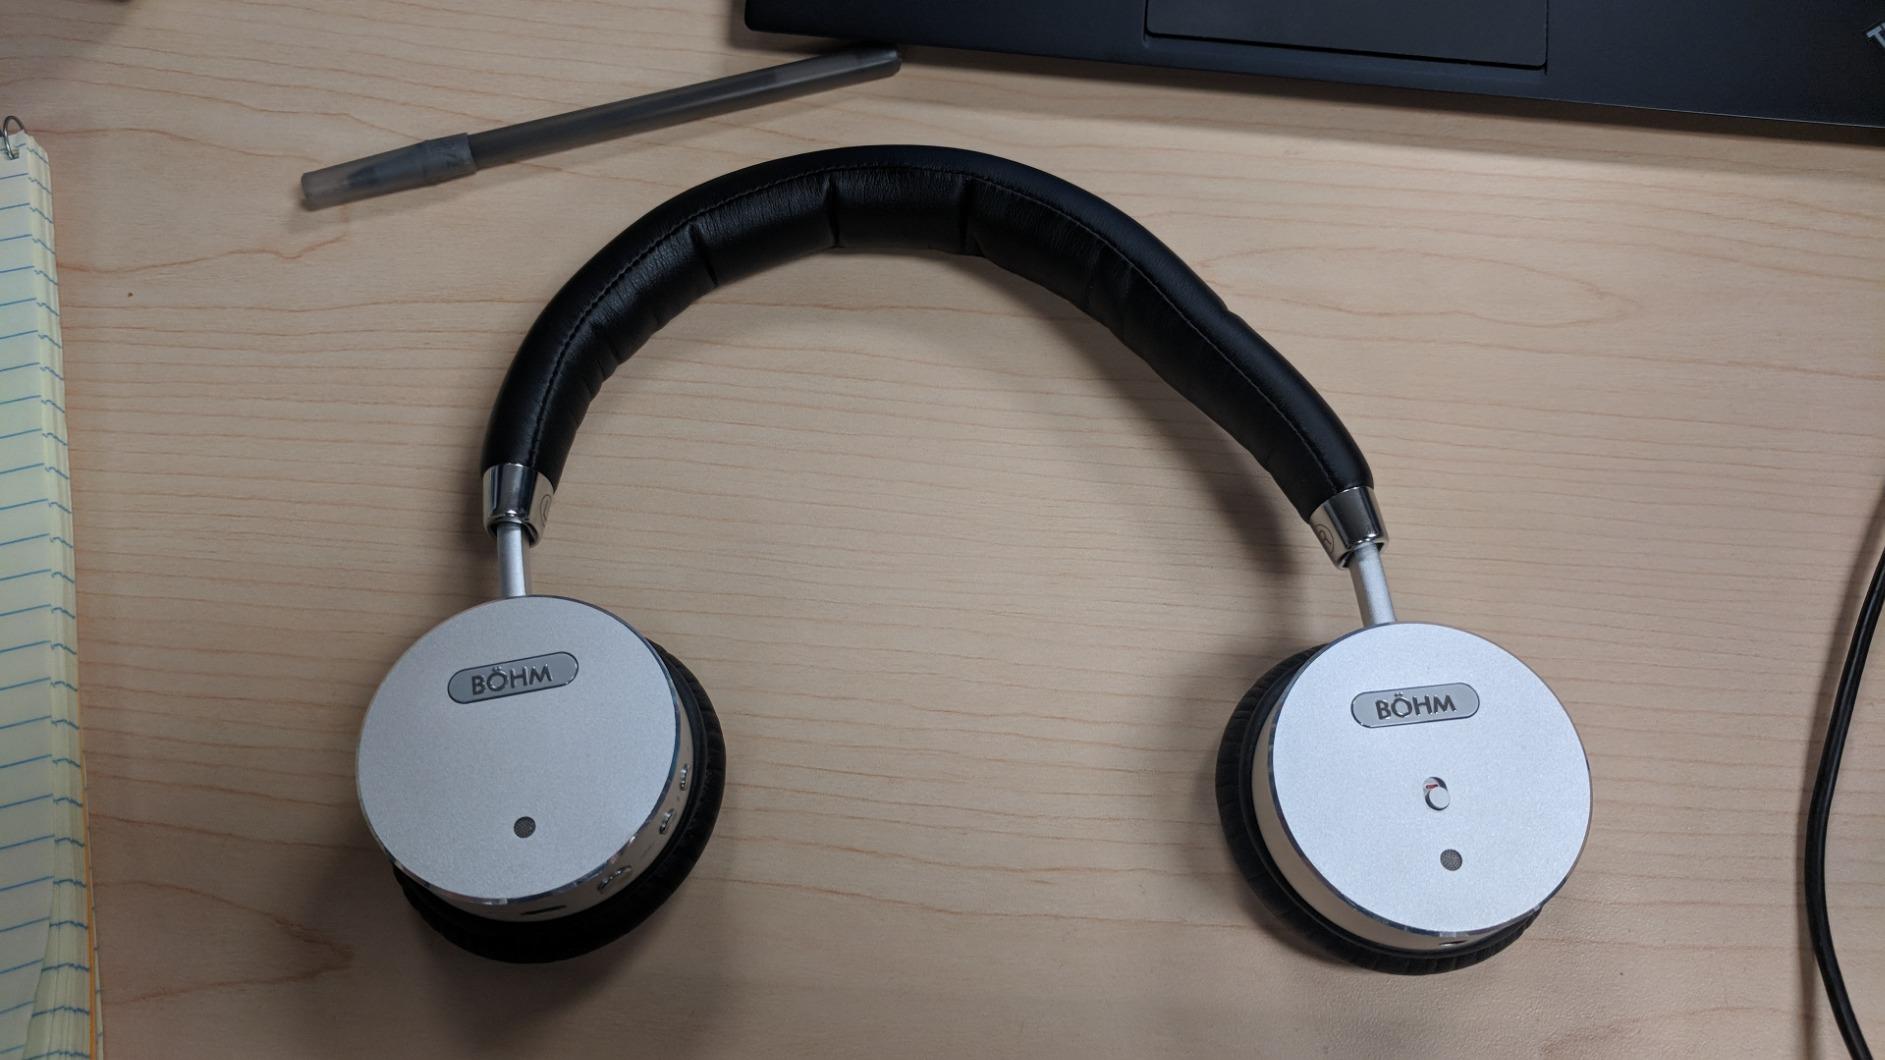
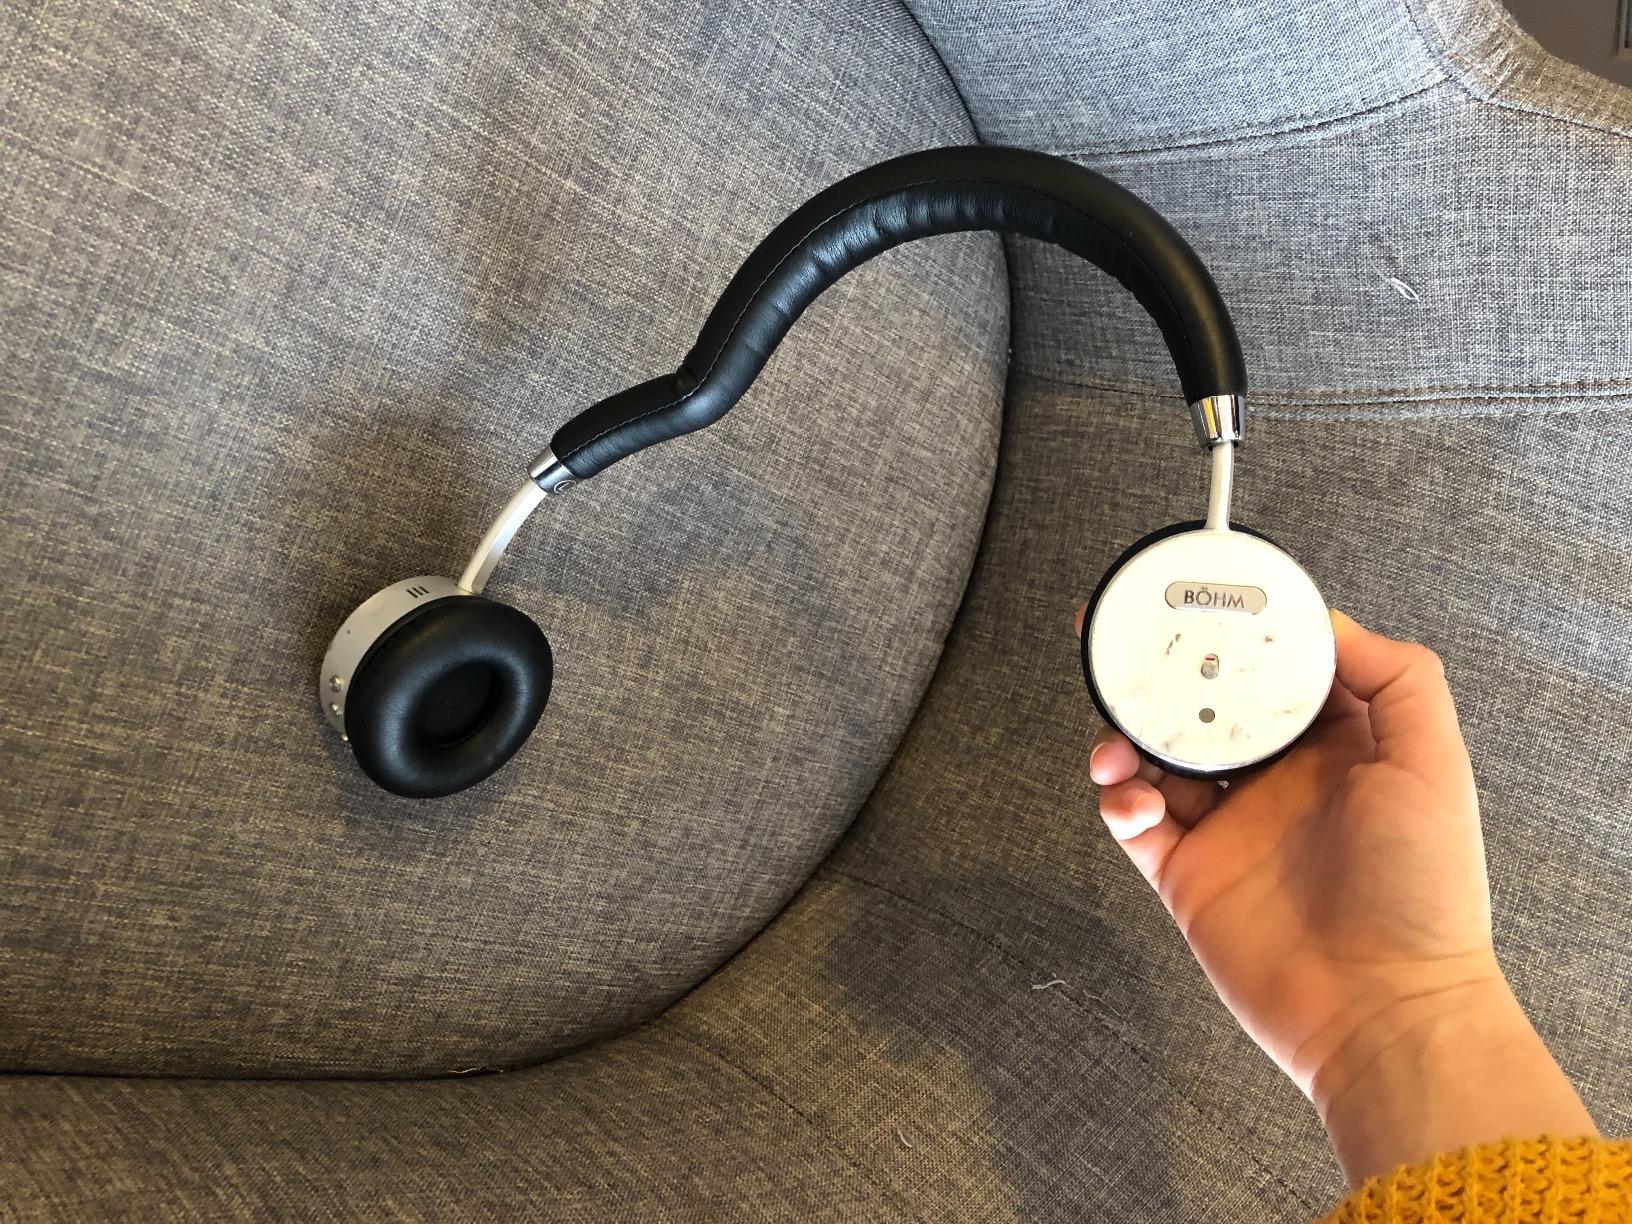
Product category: headphones
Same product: yes